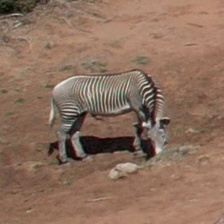
Pose orientation: right